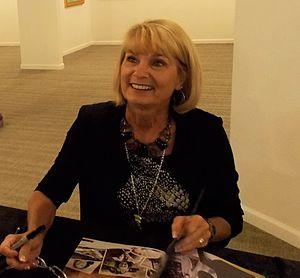
Judith Anne Ford Nash, née le 26 décembre 1949 dans le comté d'Iowa en Iowa aux États-Unis, est couronnée Miss comté de Boone en 1968, puis Miss America 1969.